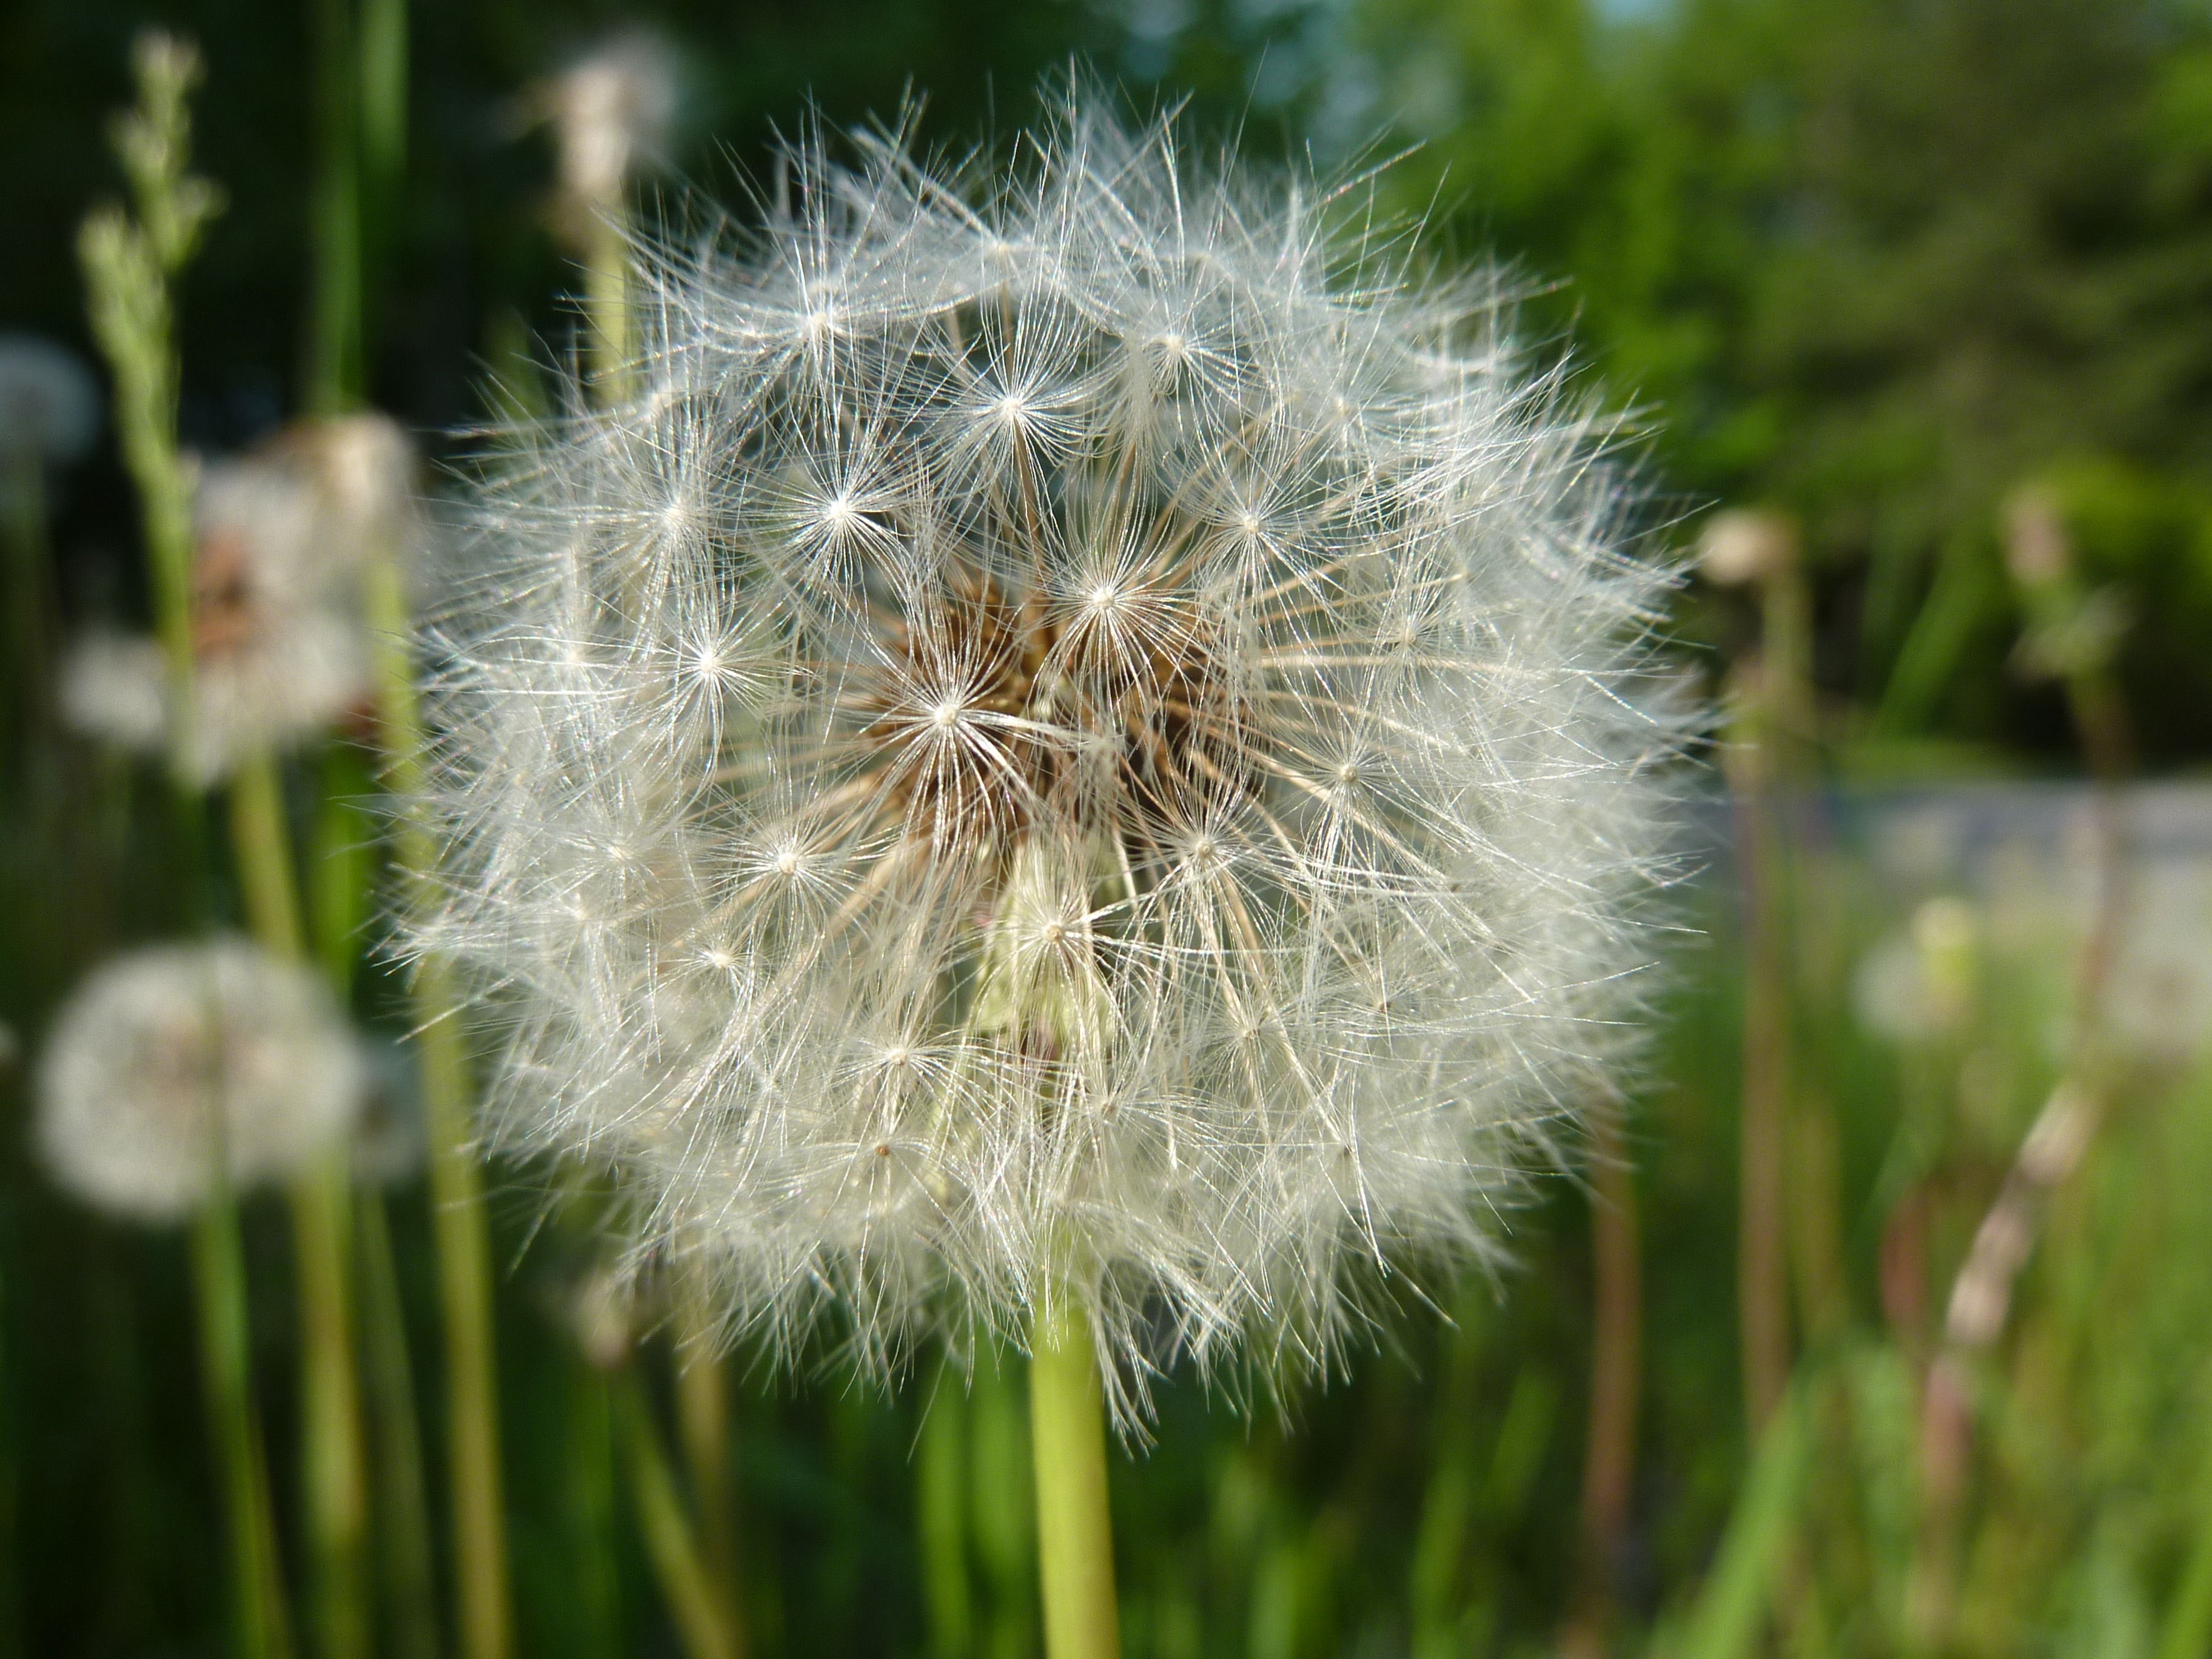
nature, grass, growth, plant, field, meadow, dandelion, prairie, stem, seed, flower, bloom, summer, floral, pollination, natural, botany, agriculture, flora, season, wildflower, weed, close up, thistle, blow, luck, macro photography, flowering plant, daisy family, grass family, plant stem, land plant, thorns spines and prickles